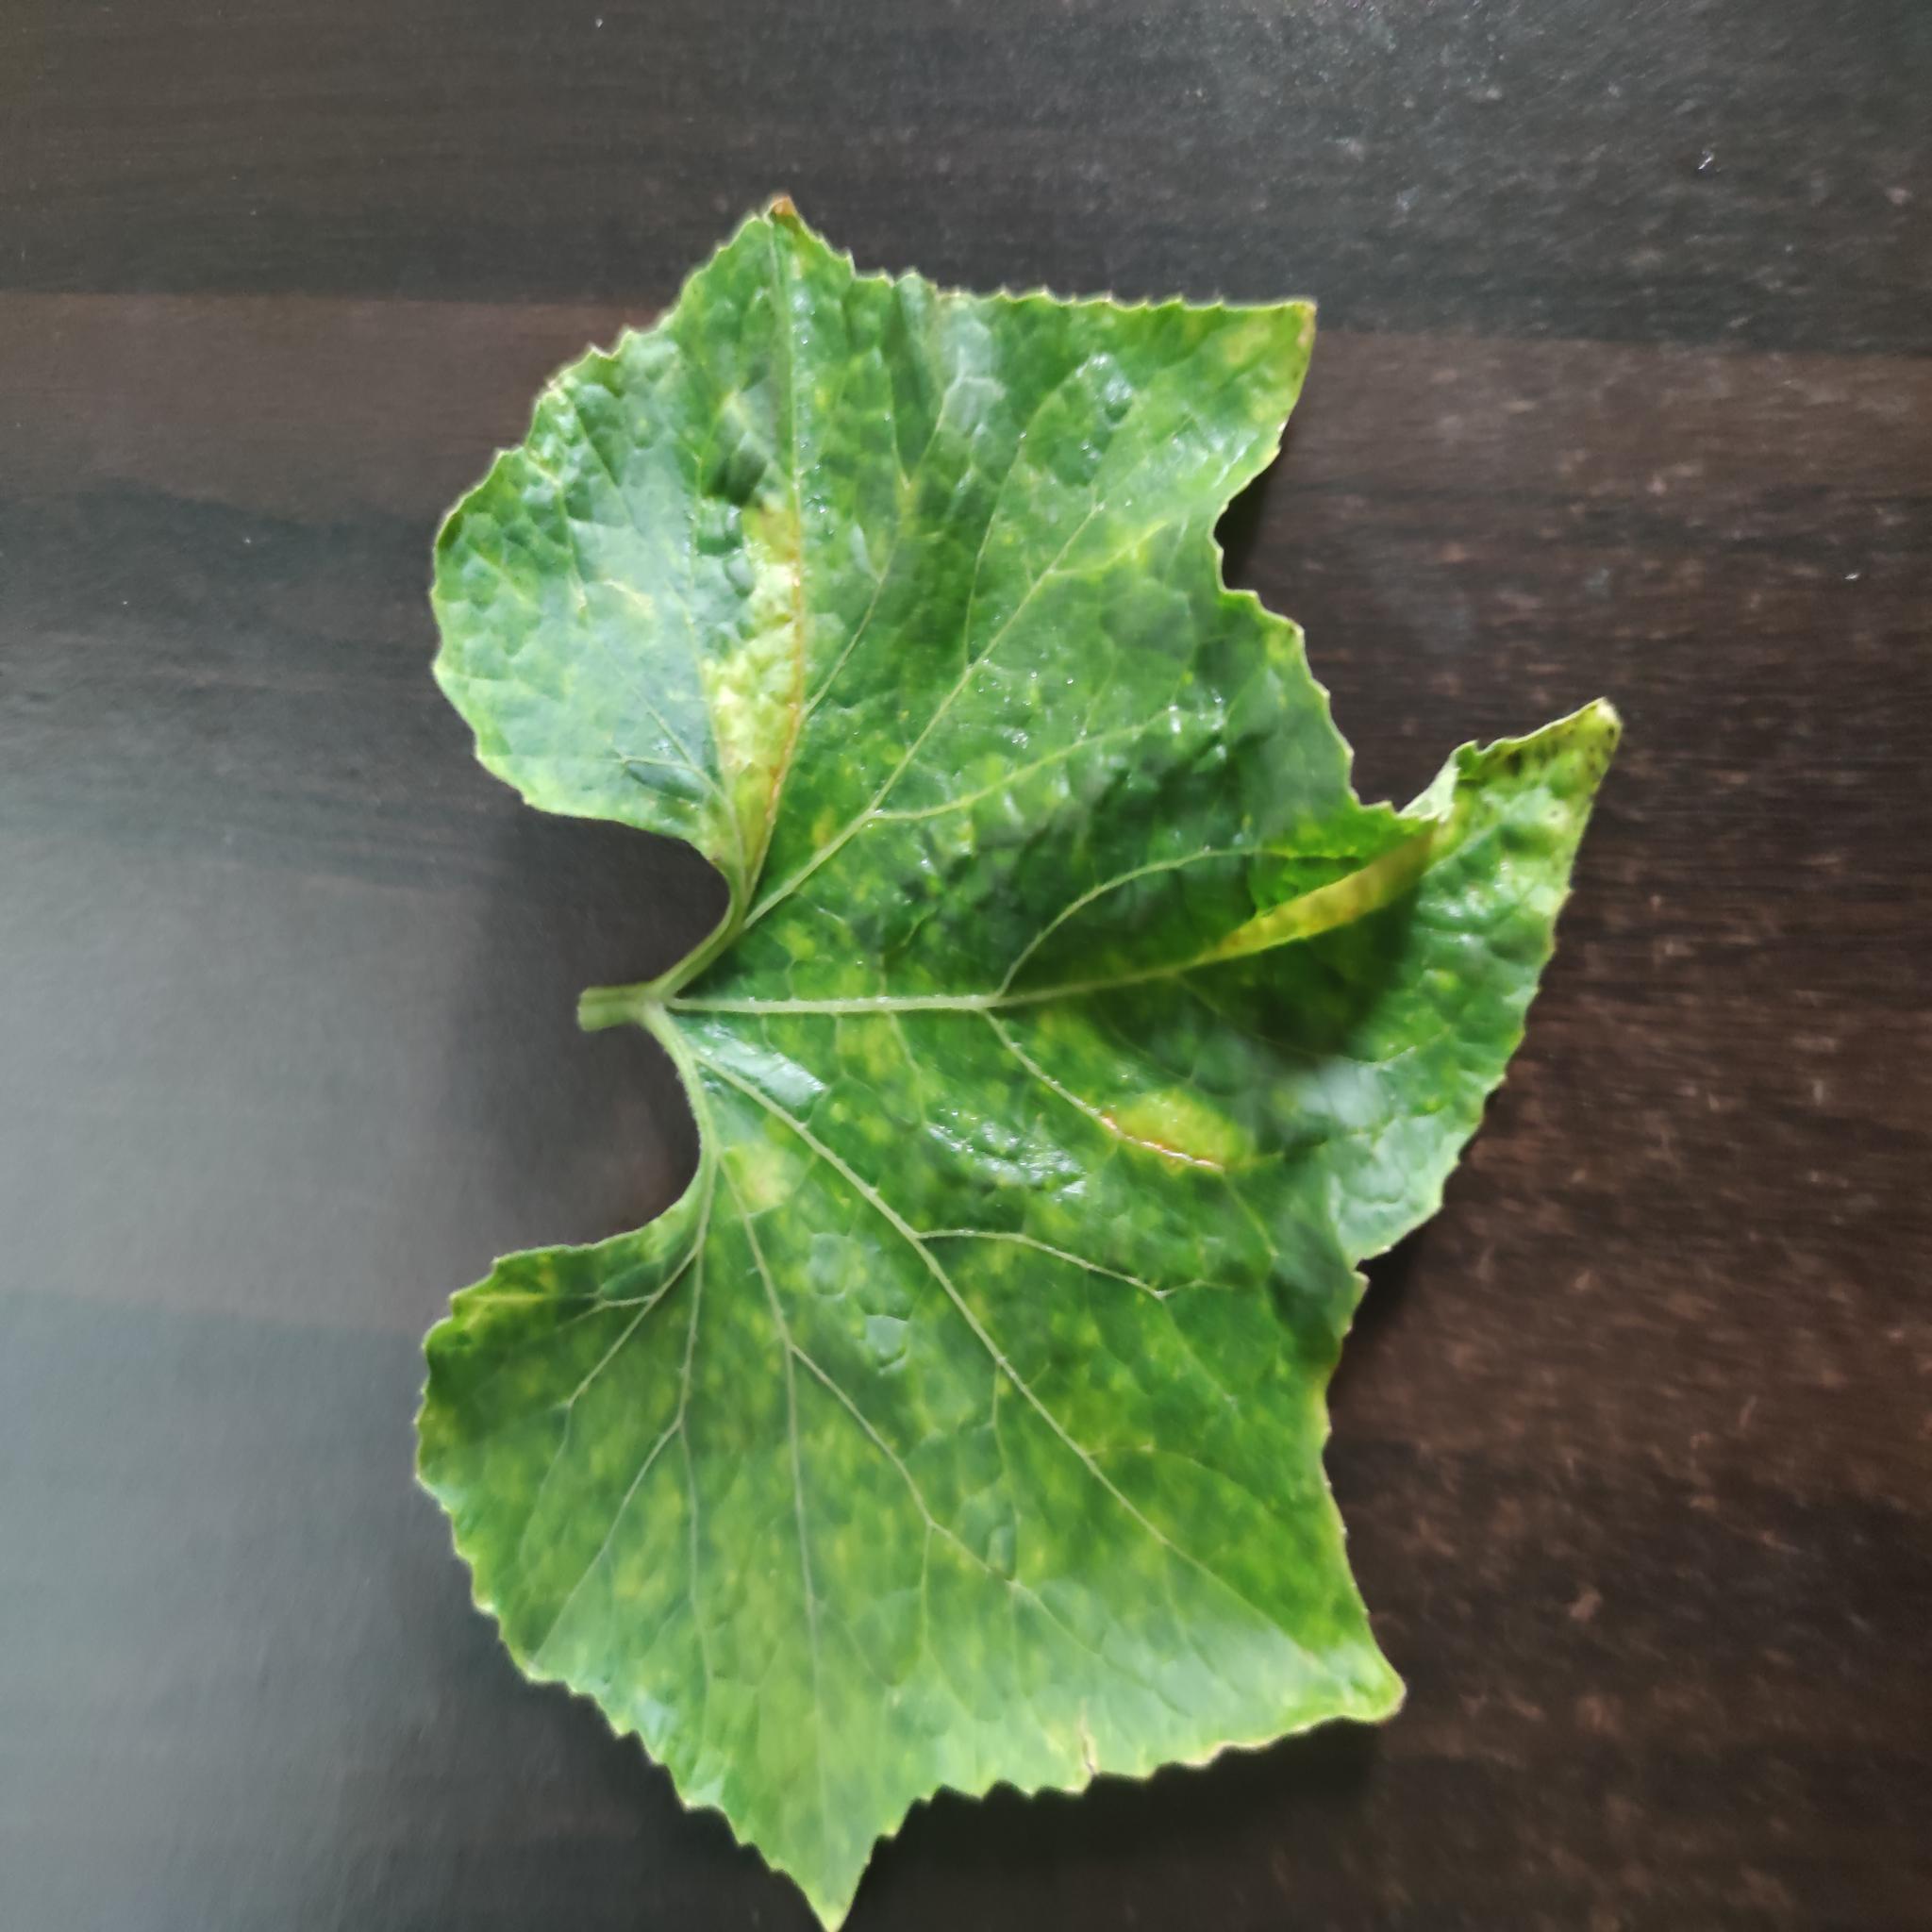
Label: Leaf curl